Italian bee

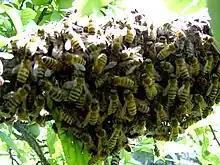
Italian honey bees swarming

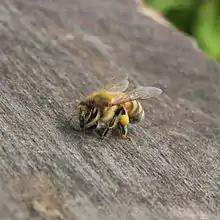
Italian honey bee carrying pollen from flowers

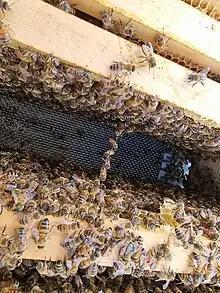
Italian honey bees festooning between two Langstroth hive frames

Brother Adam, a bee breeder and developer of the Buckfast bee, characterized the Italian bee in his book "Breeding the Honeybee":